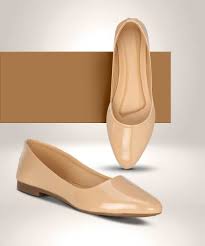
Label: Ballet Flat